Massachusetts Republican Party

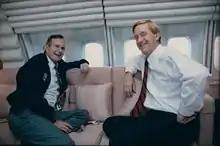
William Weld, right, was governor from 1991 to 1997.

Under control by the Kennedy family and John F. Kennedy in particular, the state Democratic Party gained massive popularity with suburban business interests as well as its traditional Catholic and immigrant base. Kennedy's victory over incumbent Henry Cabot Lodge Jr. in 1952 is symbolic of the long-term transition of power from Republican to Democratic in the commonwealth.